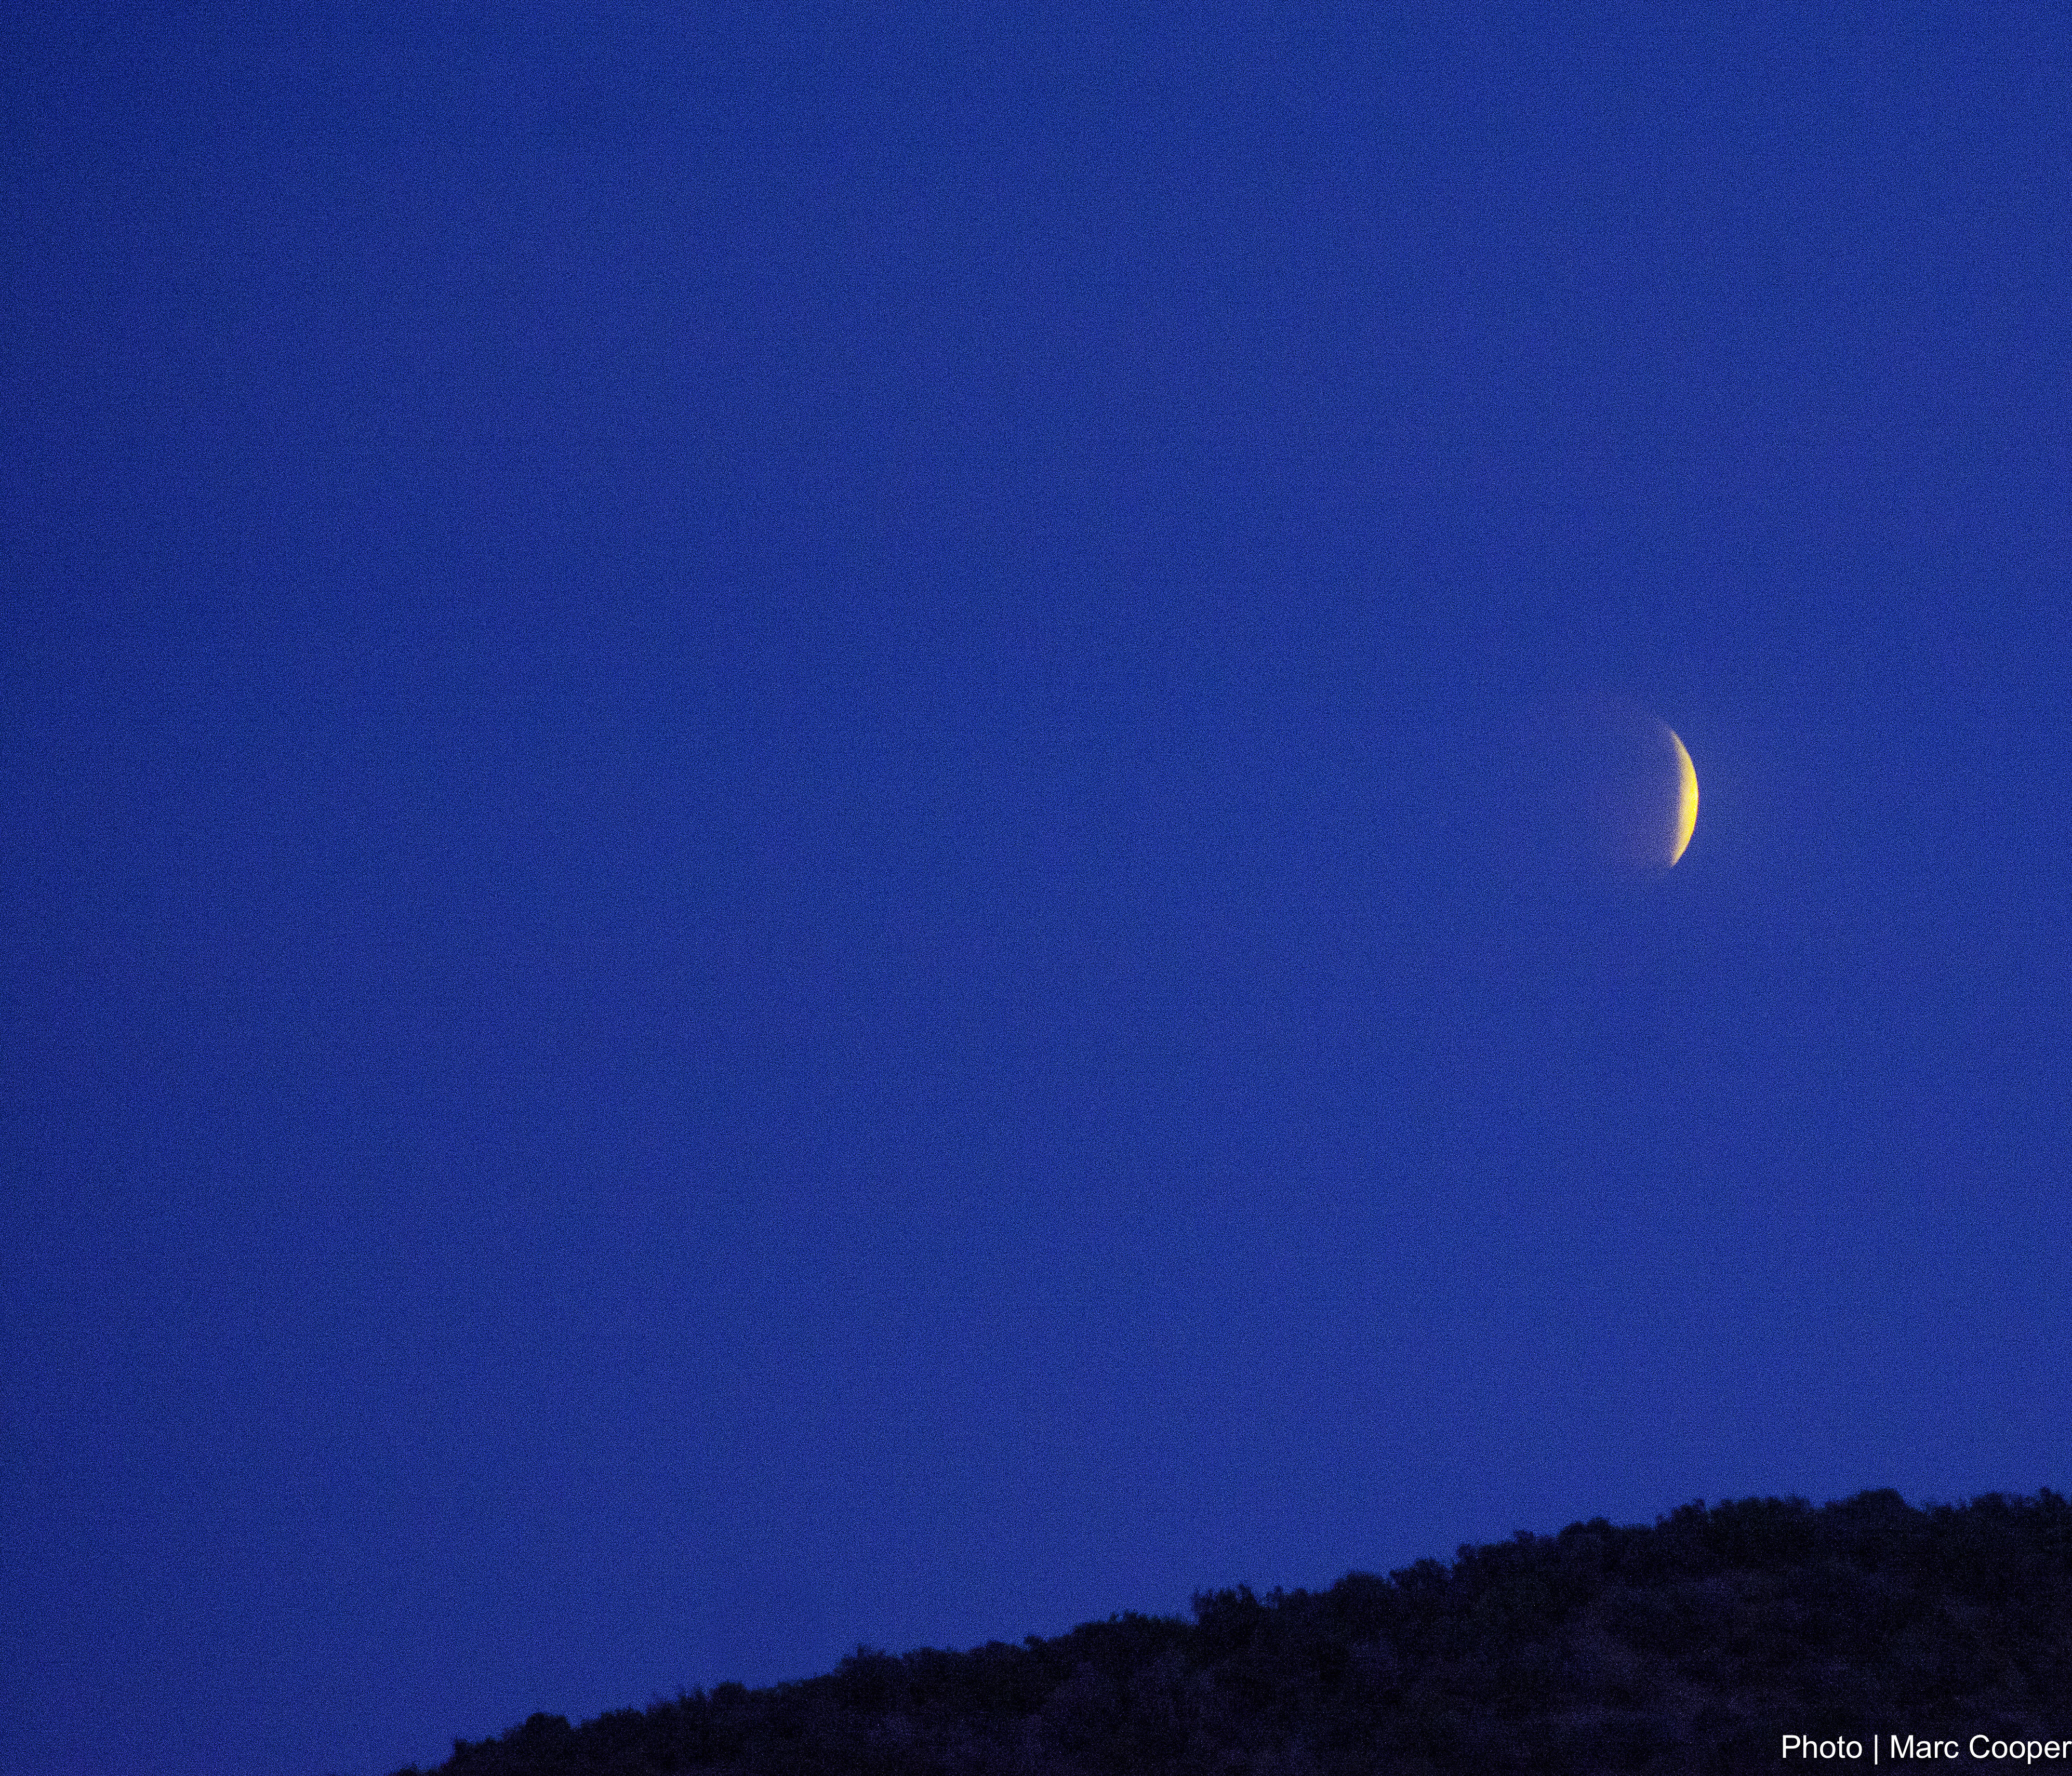
horizon, sky, moon, moonlight, cool image, bloodmoon, bloodmoonlosangeles, i, crescent, astronomical object, atmosphere of earth